Popski's Private Army

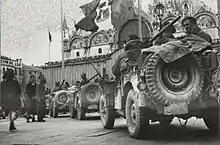
British troops in Italy, 1945.

Throughout the bitter winter weather and fighting of 1944 and 1945 PPA undertook their operations ahead of regular forces, in support of British, Canadian, Indian and Polish armoured, infantry and commando units. They located targets for the Allied Air Force, chased Germans out of rear-areas, saved bridges, captured many prisoners and guns, and accepted the surrender of the entire German garrison at Chioggia.